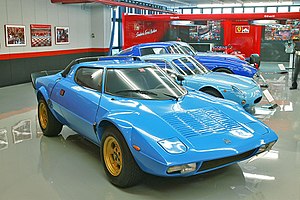
Lancia Stratos
Lancia Stratos er en sportsvogn bygget af Lancia fra 1974 til 1975.